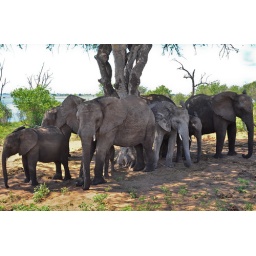
A herd of elephants near Chobe river. Note the young elephant between his mother's legs.